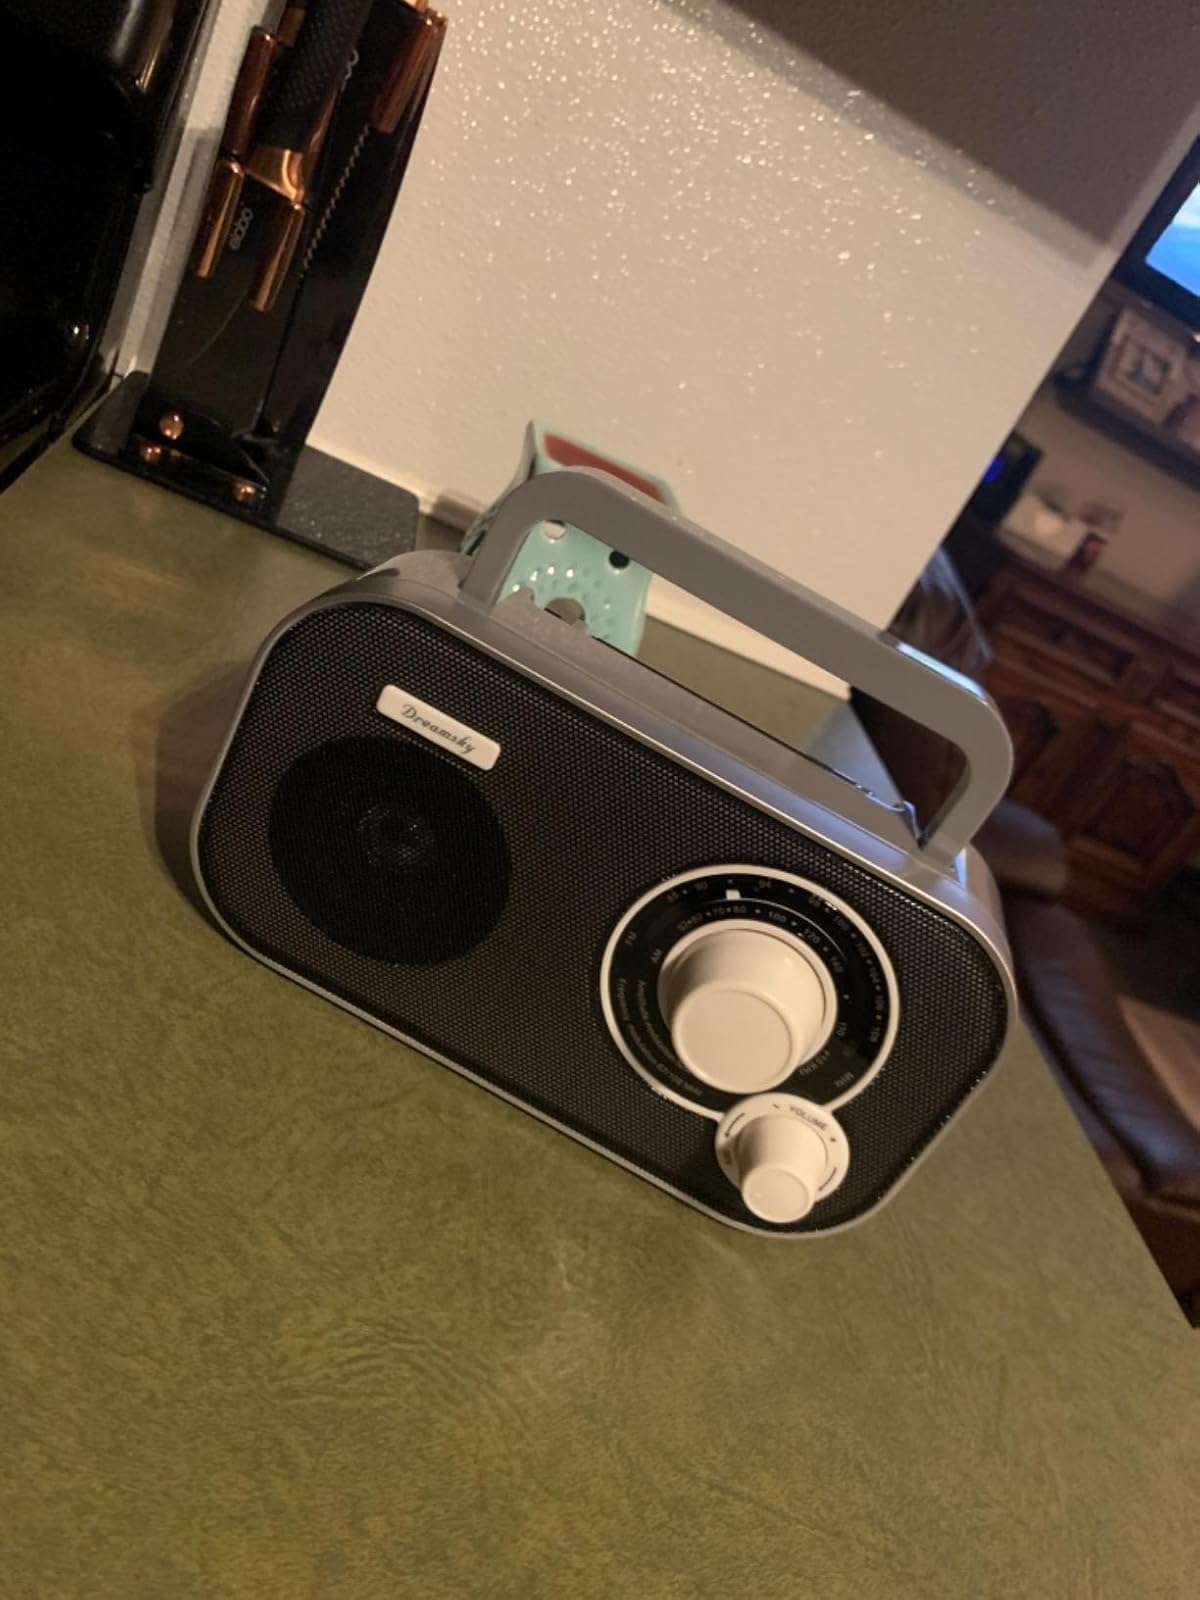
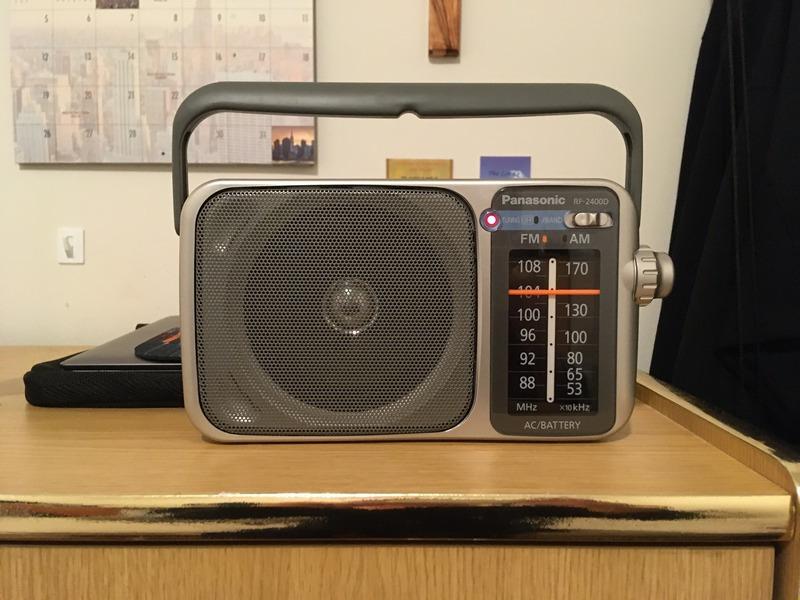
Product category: radio
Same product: no